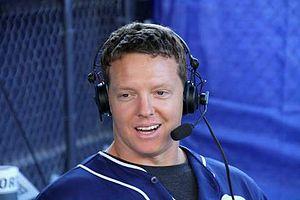
Nicholas John Hundley est un receveur de la Ligue majeure de baseball.